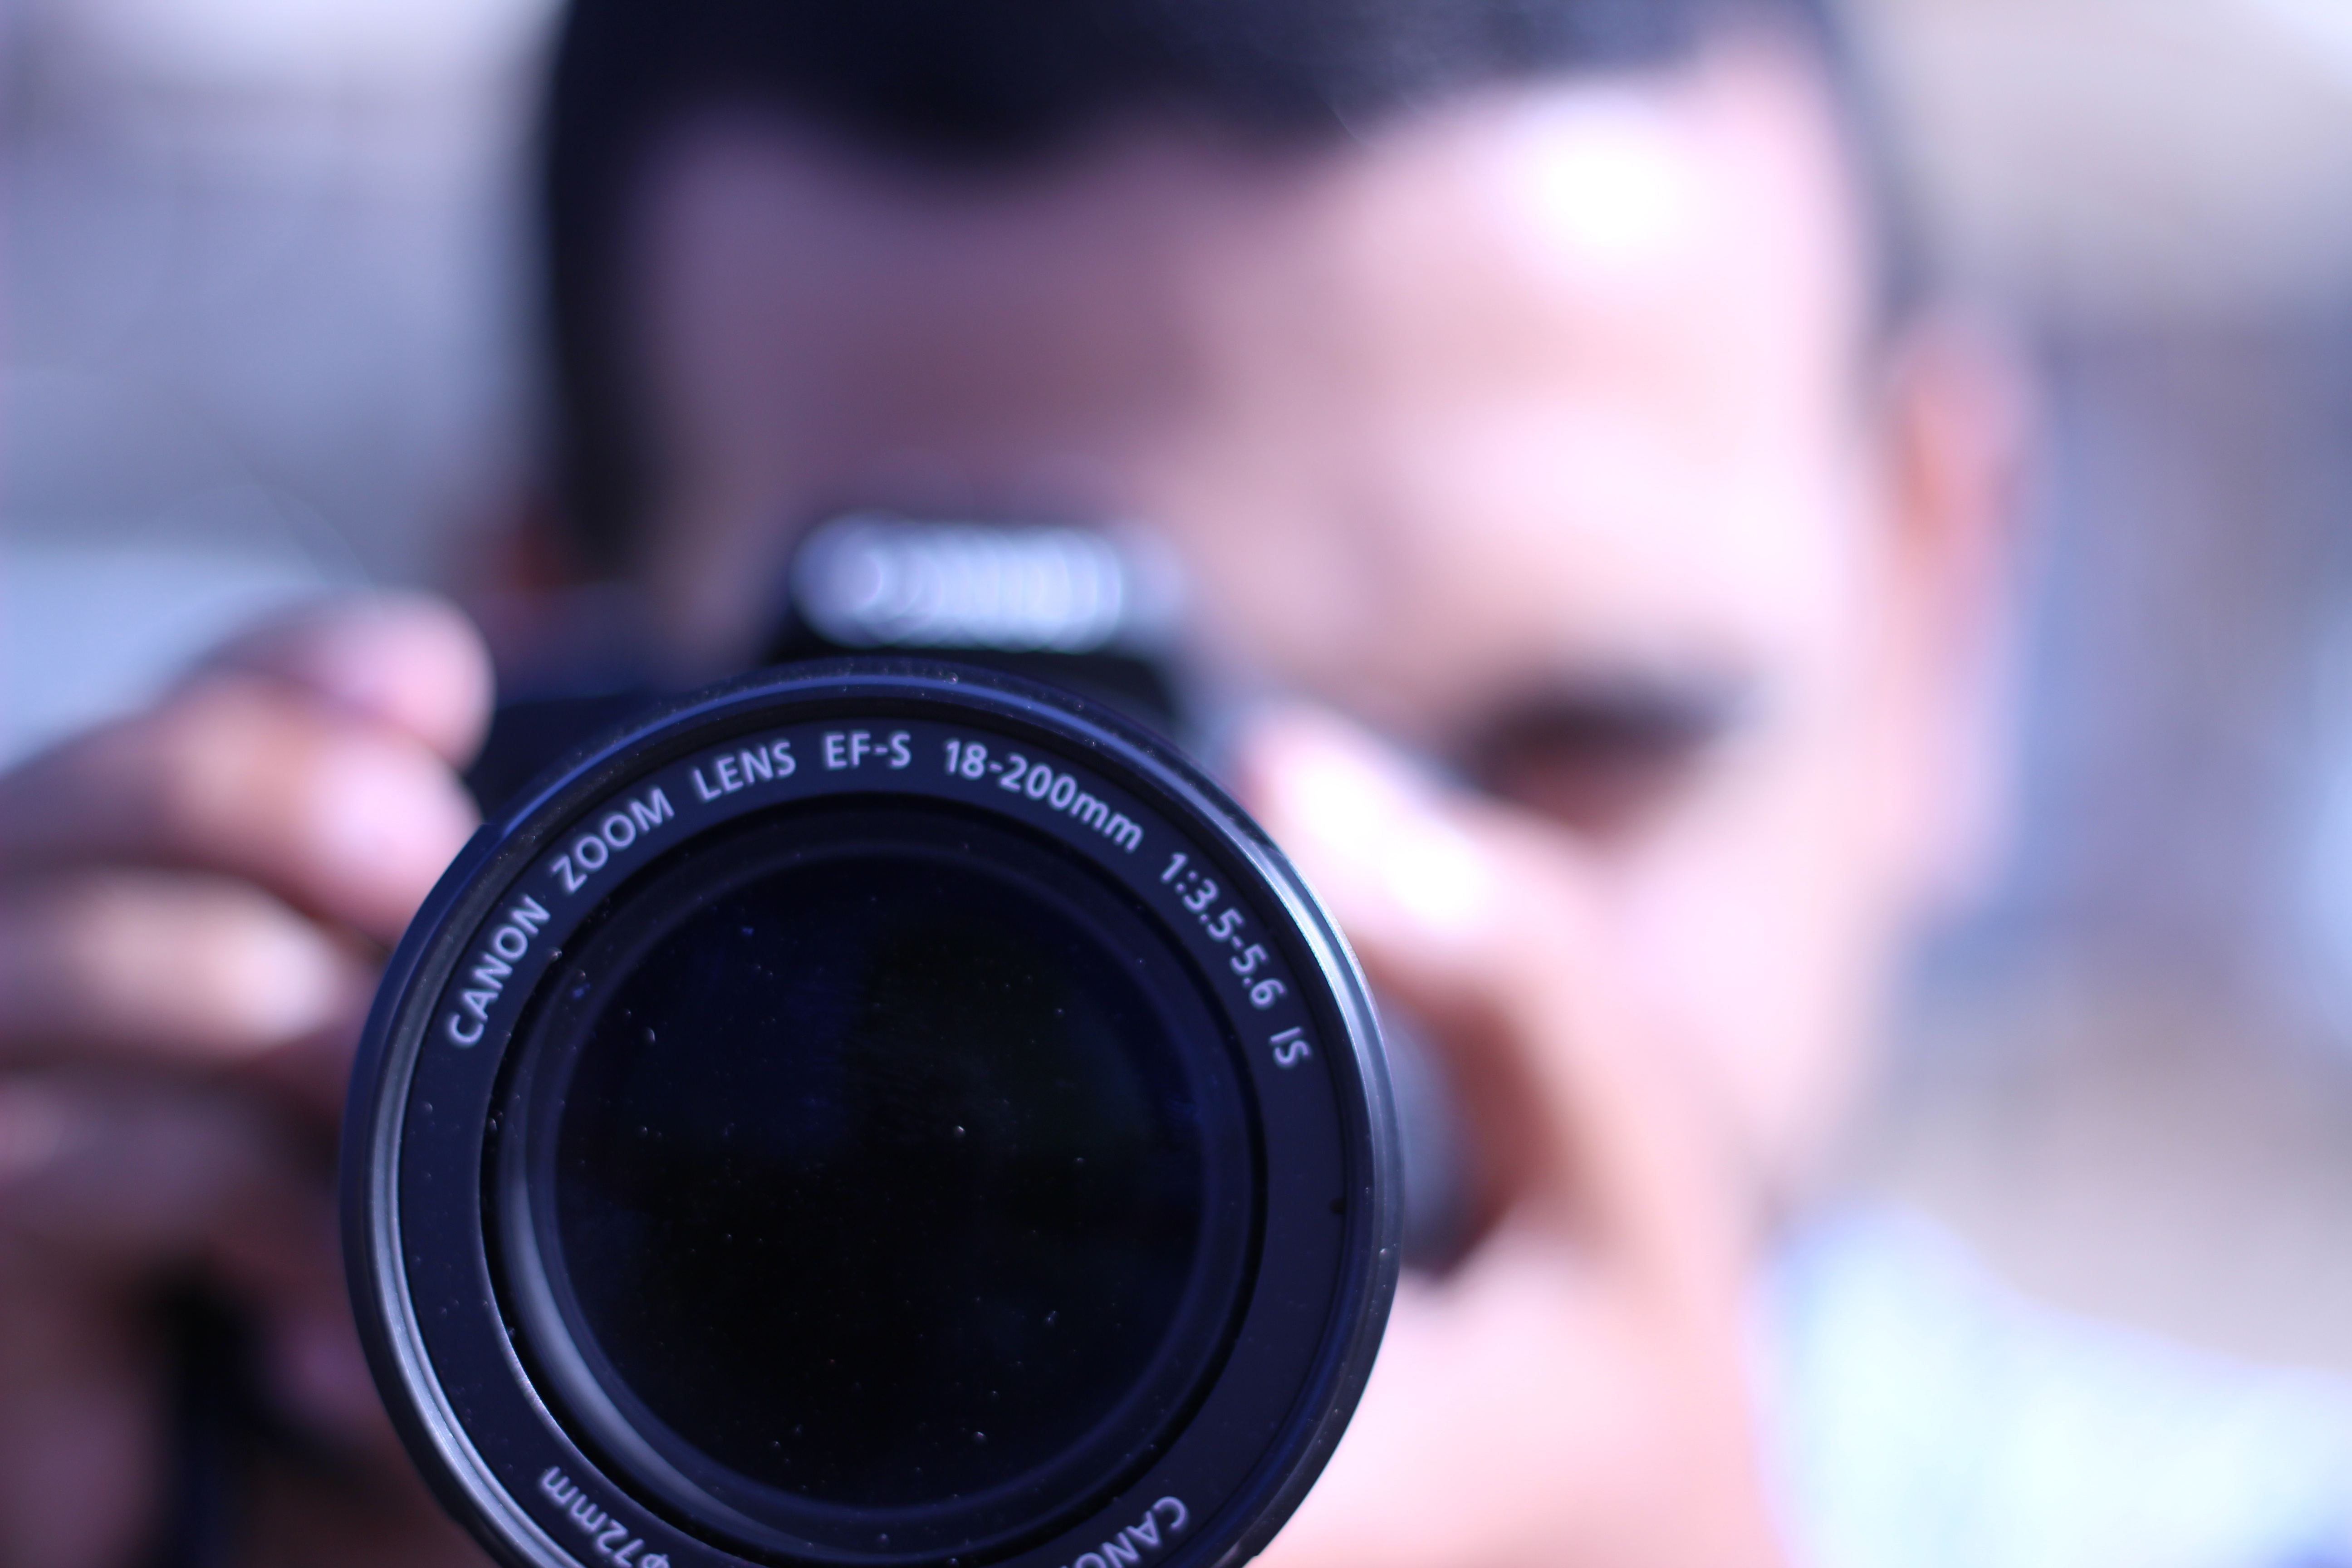
hand, man, camera, photography, photographer, photo, lens, equipment, blue, close up, reflex camera, digital camera, shooting, eye, photograph, shoot, photographing, camera lens, digital slr, single lens reflex camera, cameras optics, mirrorless interchangeable lens camera